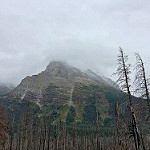
Label: glacier